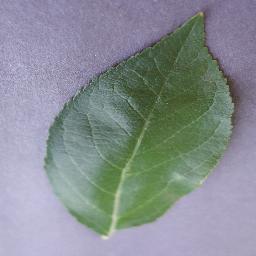
Label: Apple___healthy